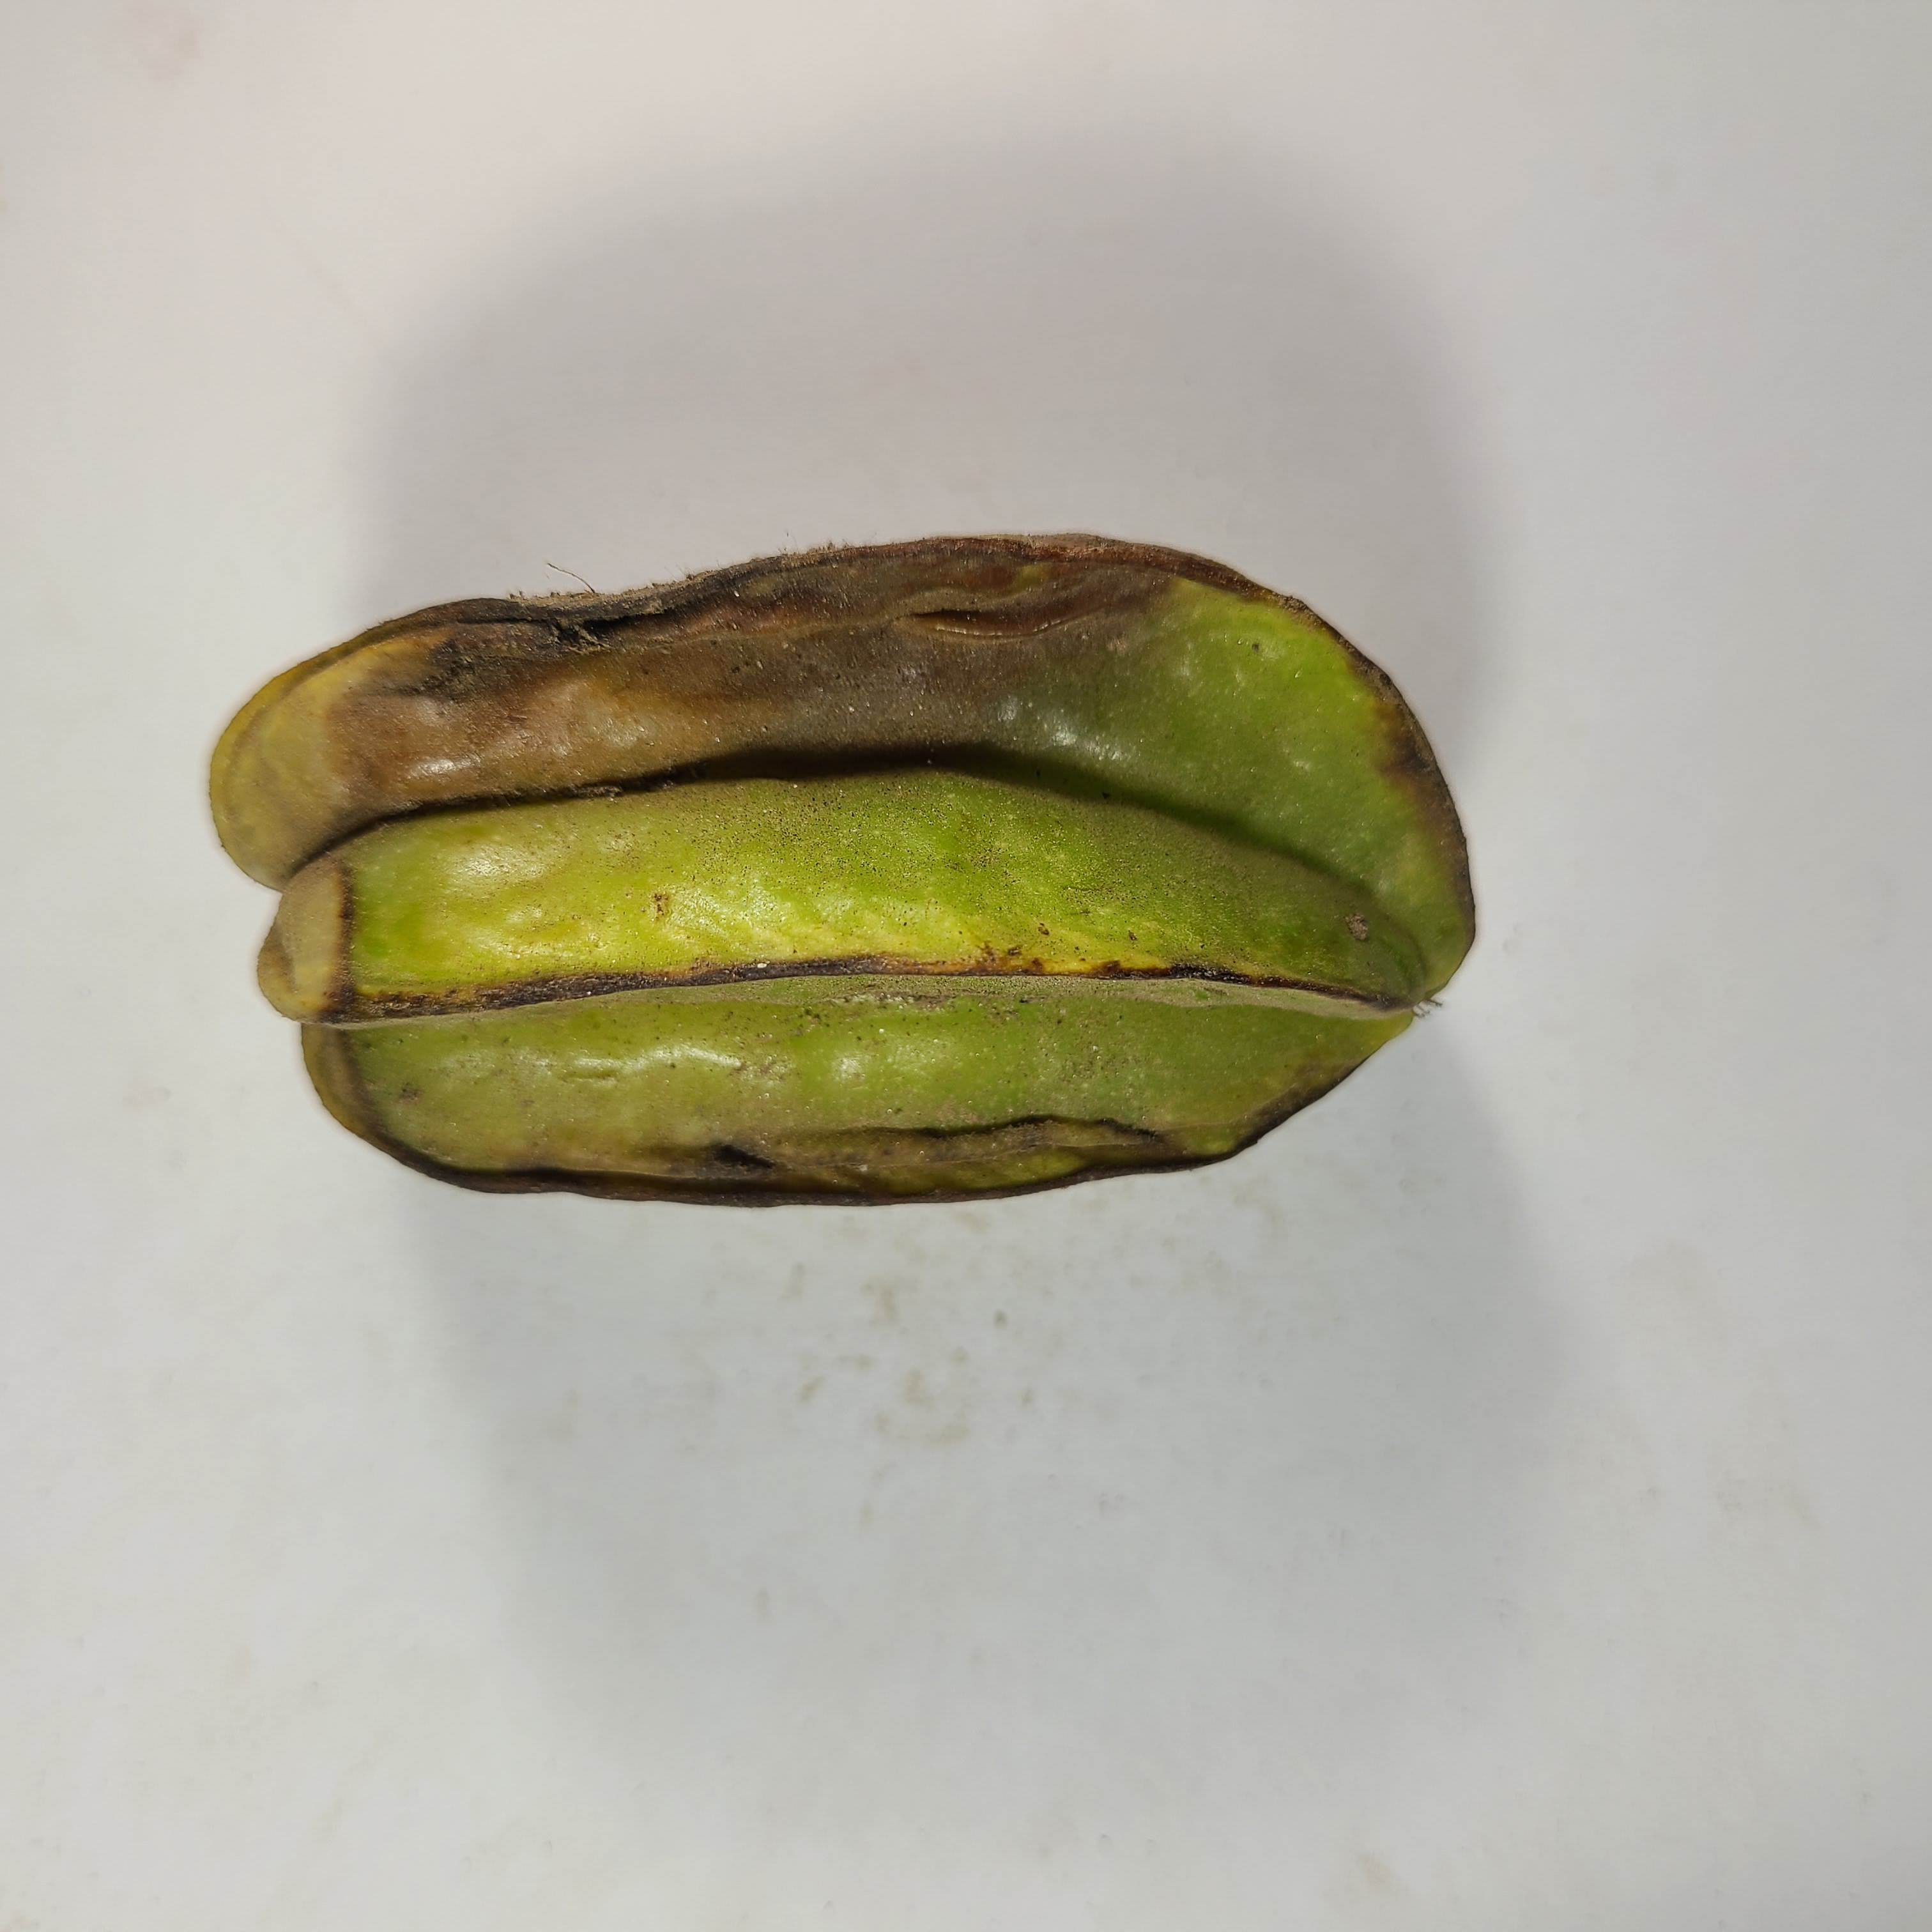
Label: Unhealthy Fruits